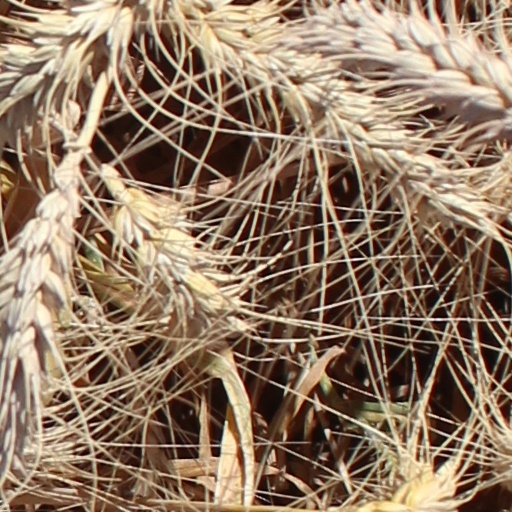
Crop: wheat